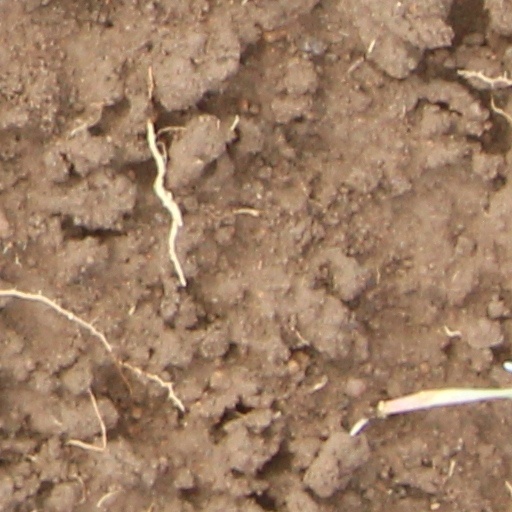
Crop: wheat